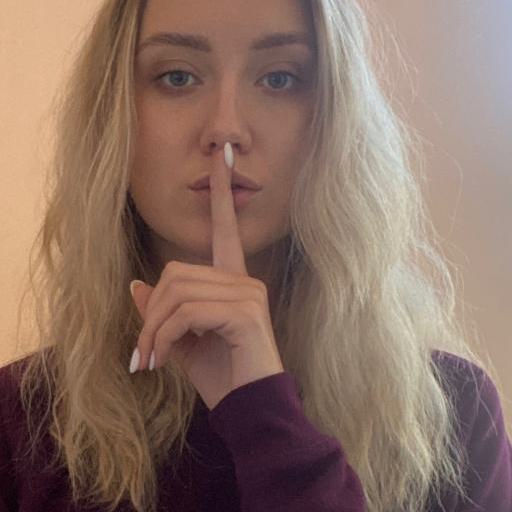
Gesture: mute